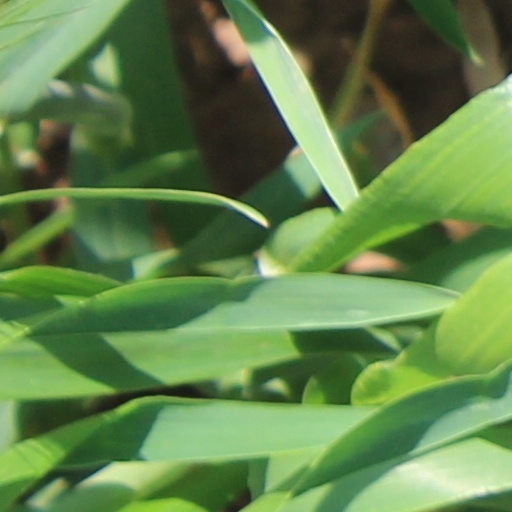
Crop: wheat